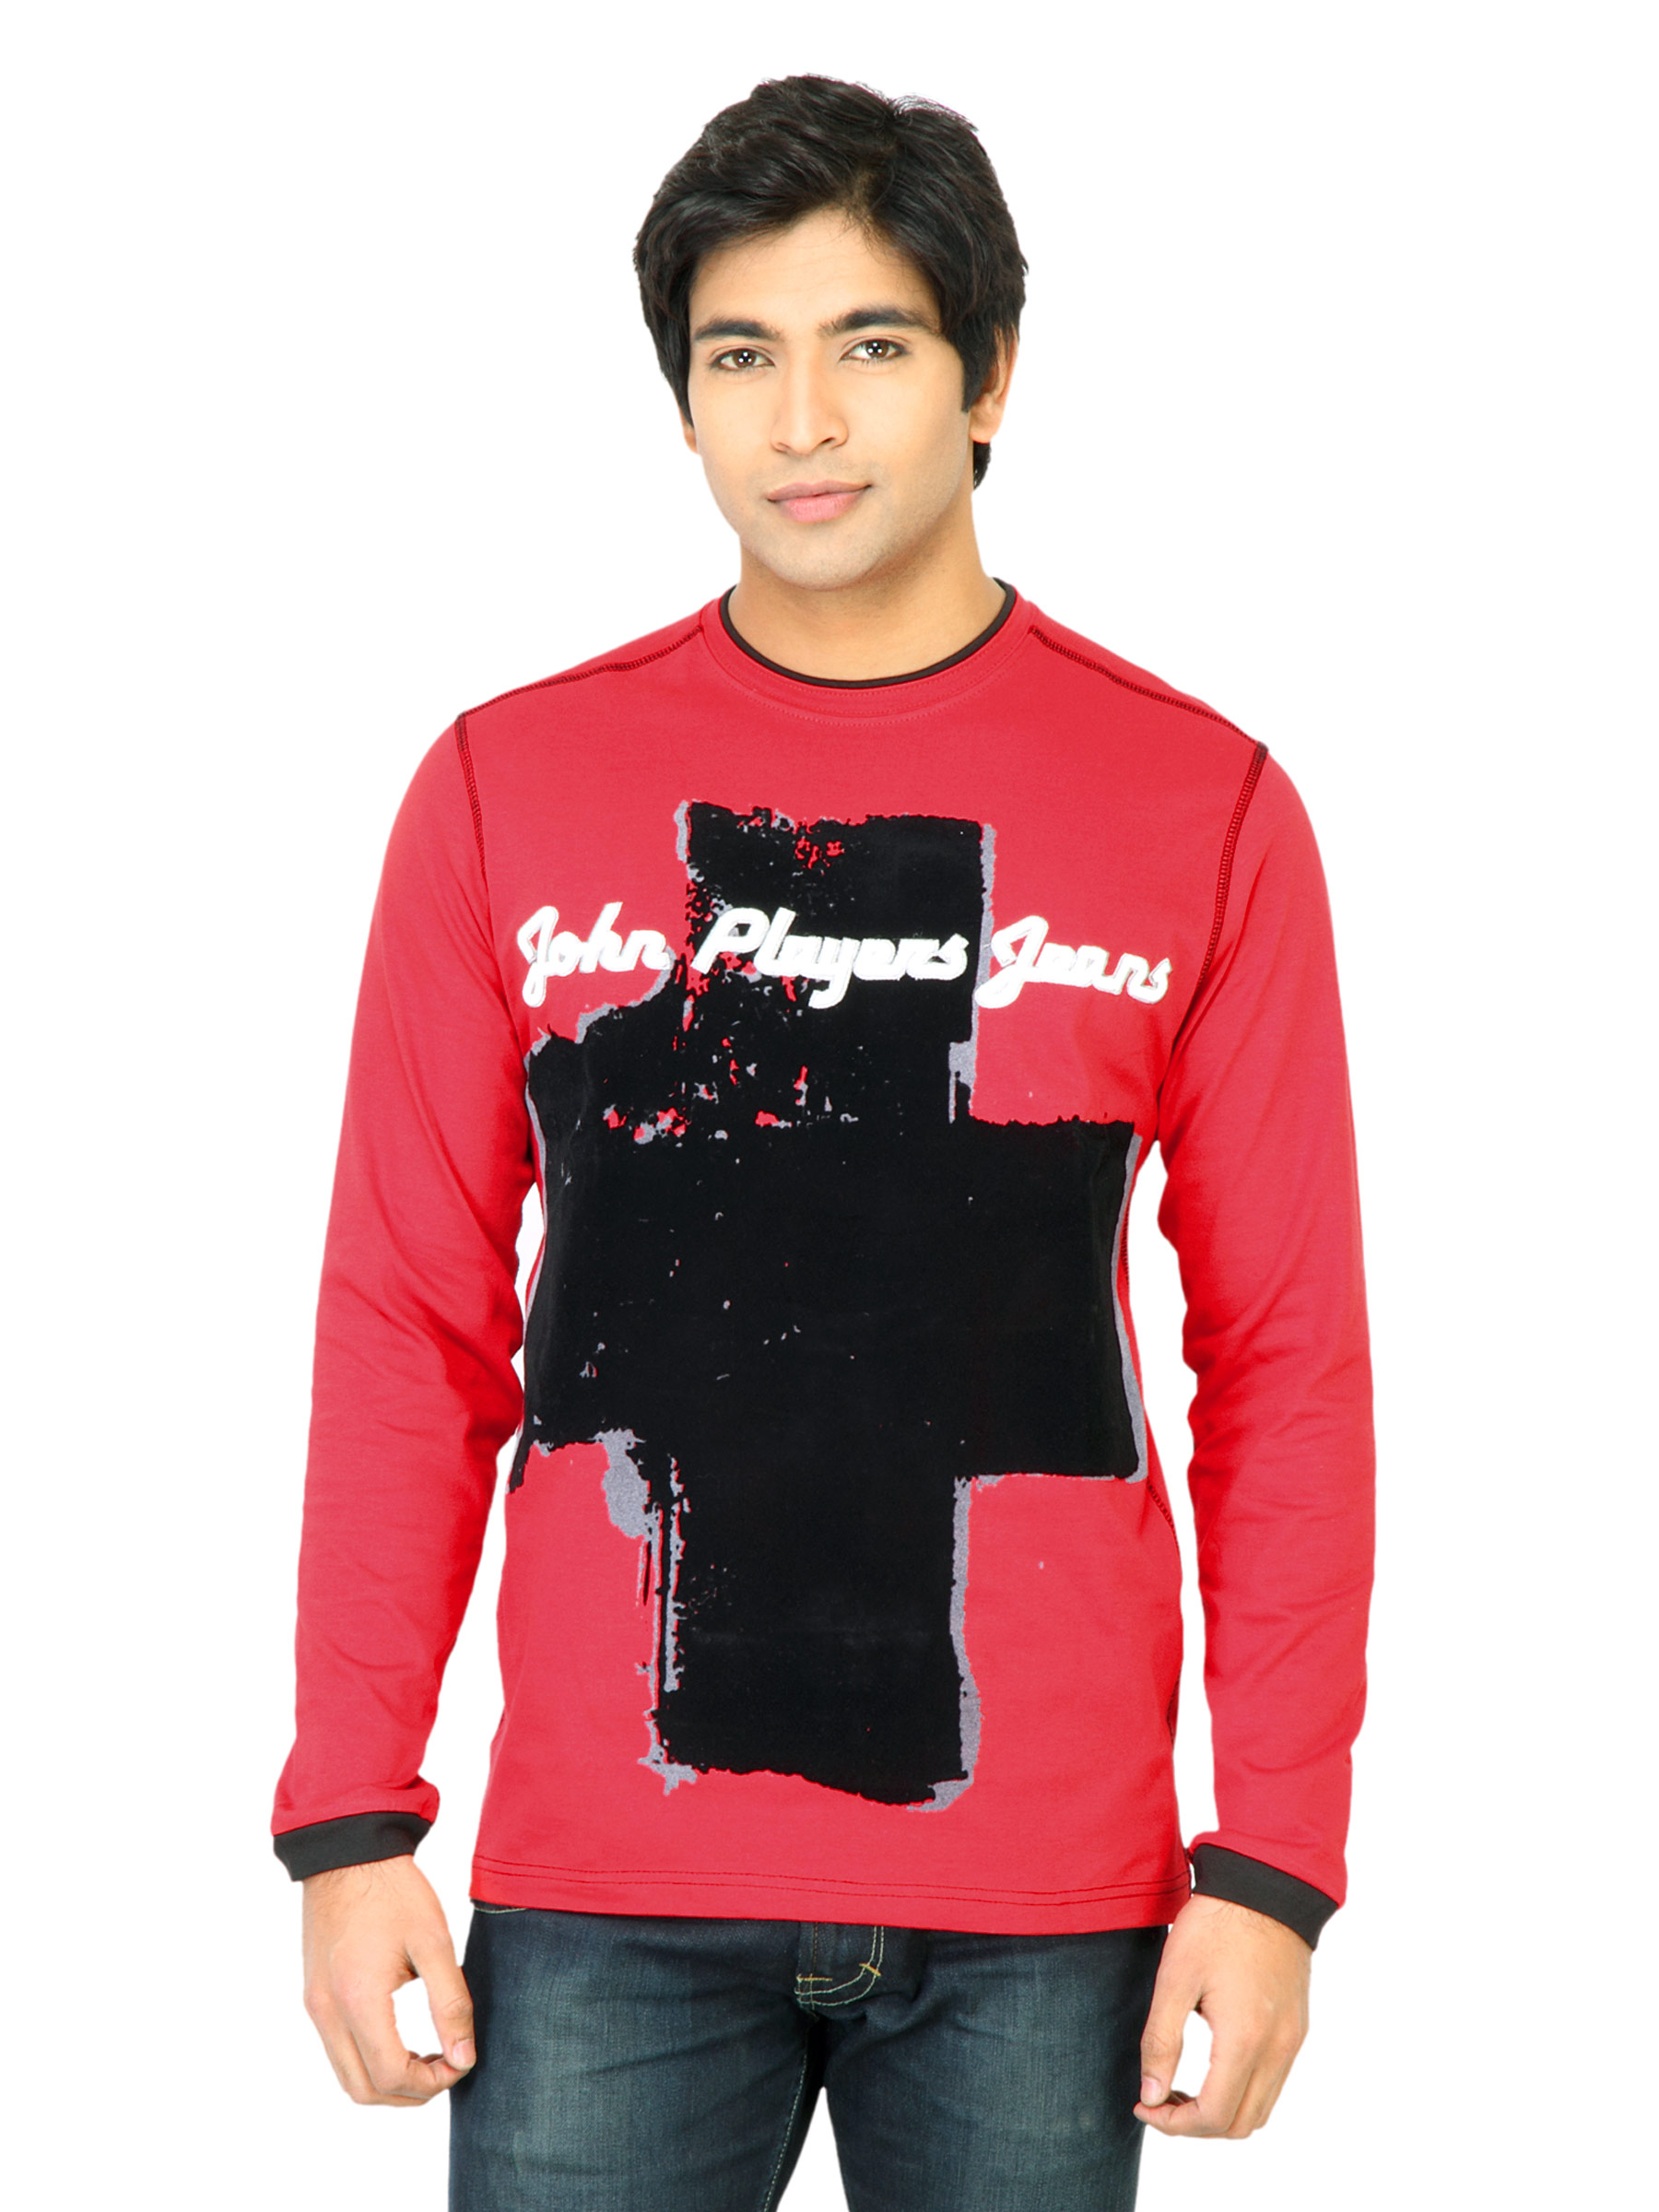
John Players Men Printed Red T-Shirt
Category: Apparel / Topwear / Tshirts
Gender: Men
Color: Red
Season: Fall 2011
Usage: Casual